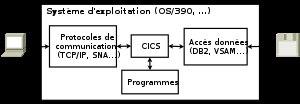
Le système appelé CICS est un système qui permet d'effectuer des opérations transactionnelles avec une très grande économie de moyens. CICS est généralement utilisée sur les systèmes mainframe d'IBM, notamment les zSeries 900 ou S/390, mais peut aussi l'être sur des systèmes plus petits comme les AS/400, RS/6000, ou même des serveurs PC.